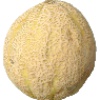
Label: Cantaloupe 2